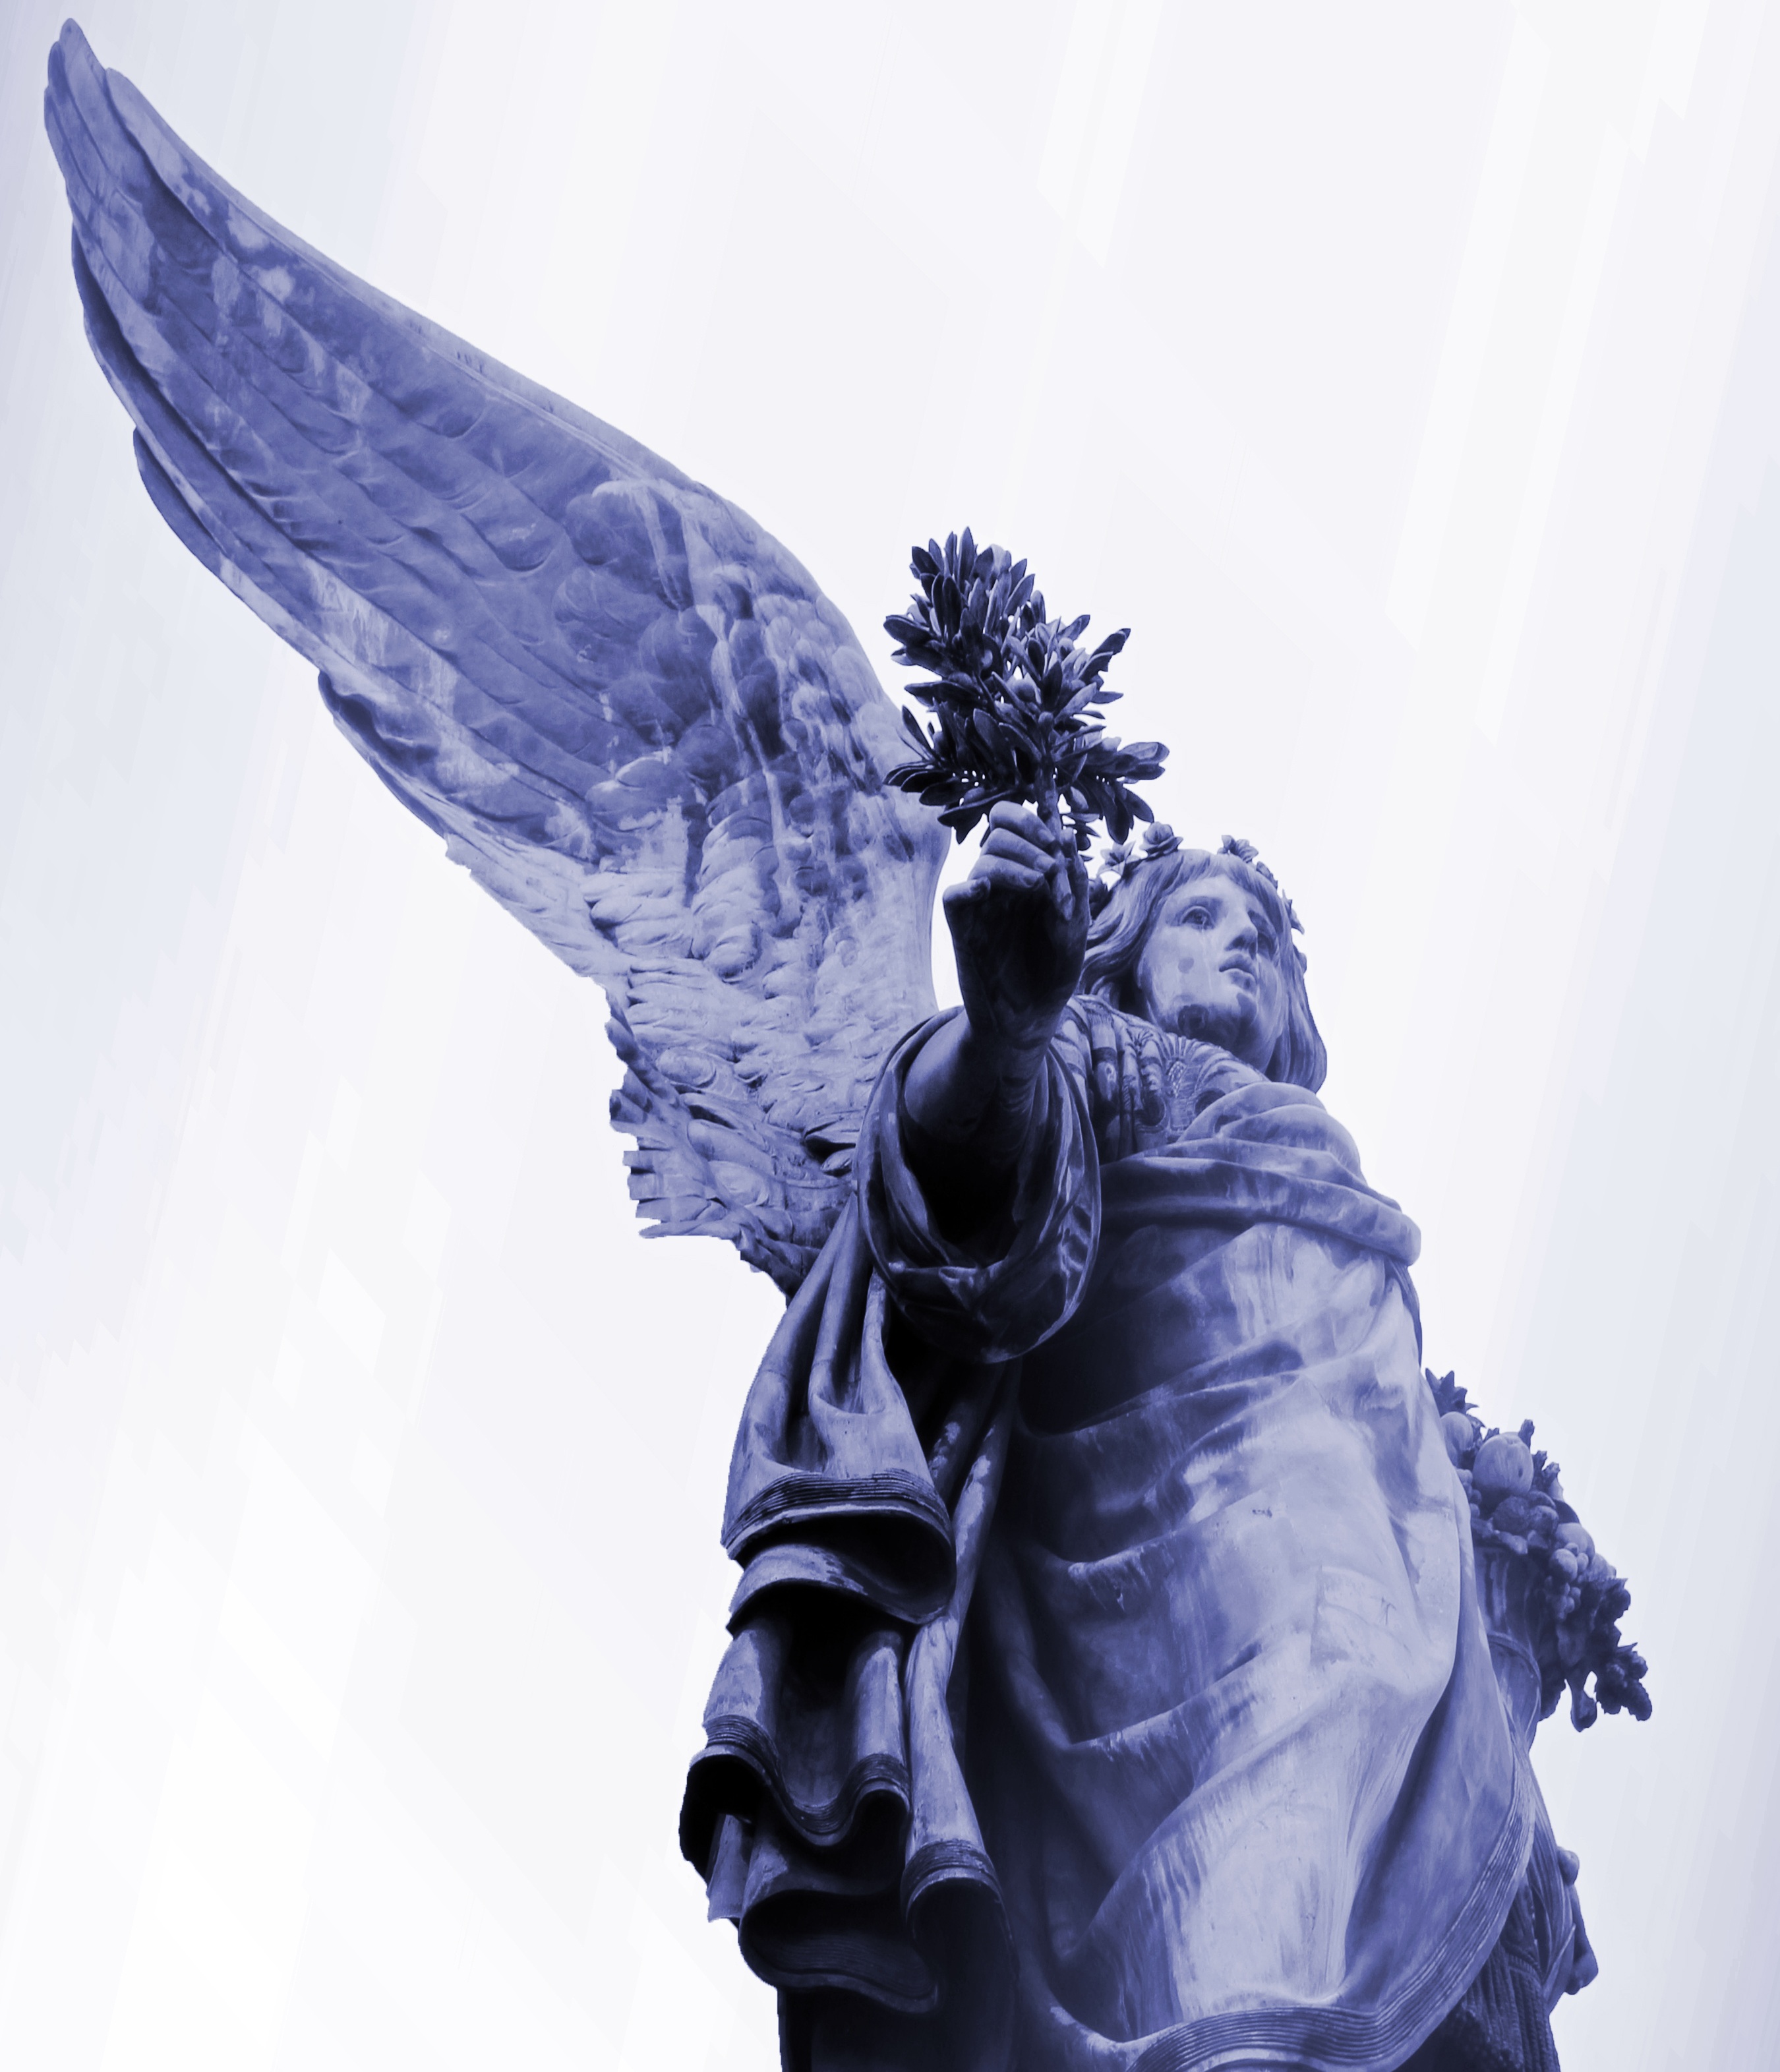
wing, monument, statue, symbol, memory, blue, clothing, sculpture, angel, figure, costume, harmony